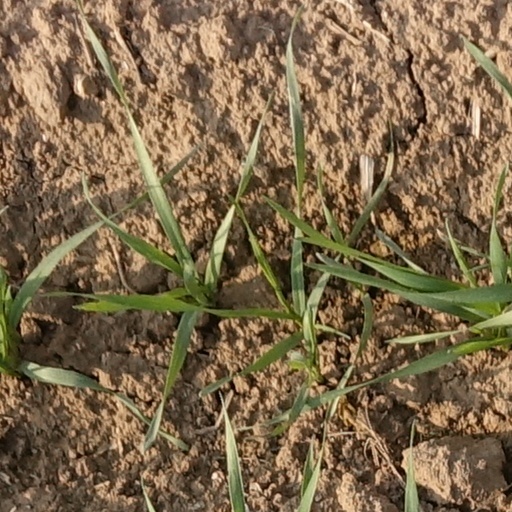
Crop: wheat